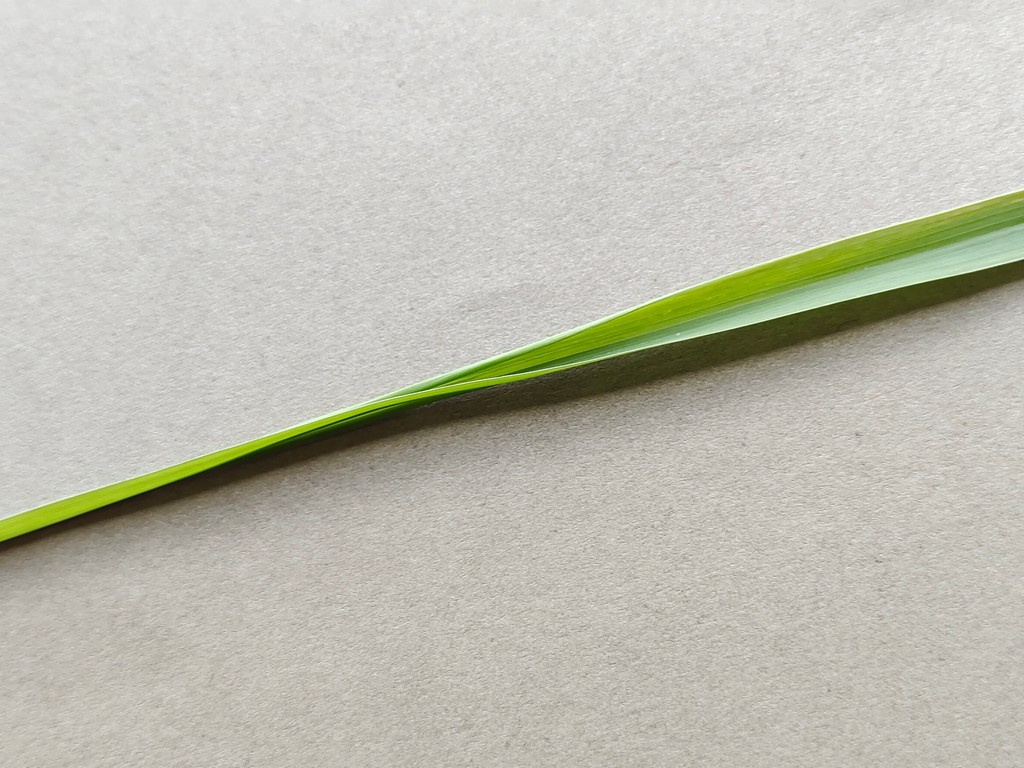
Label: Healthy